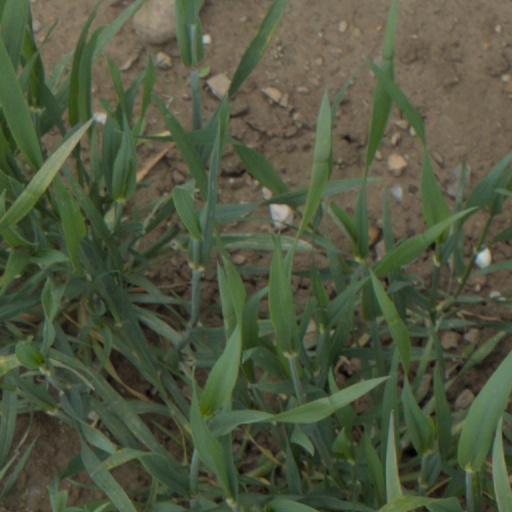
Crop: wheat